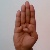
The image shows a hand gesture representing the letter 'B' in Indian Sign Language.